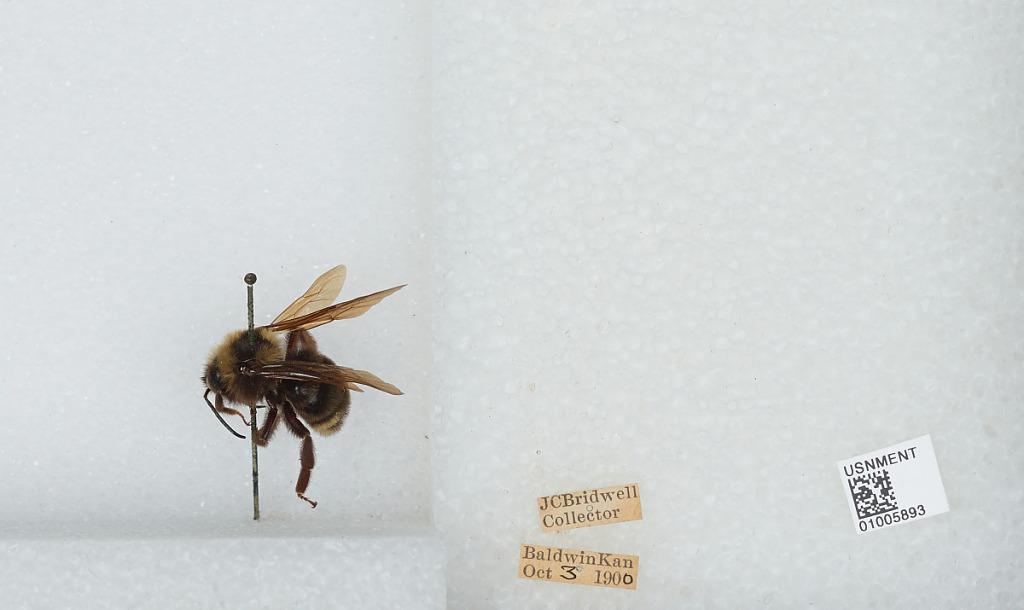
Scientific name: Bombus (Fervidobombus) fervidus fervidus (Fabricius)
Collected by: J. Bridwell
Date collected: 1900-10-3
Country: United States
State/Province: Kansas
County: Douglas
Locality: Baldwin
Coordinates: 38.7775, -95.1875